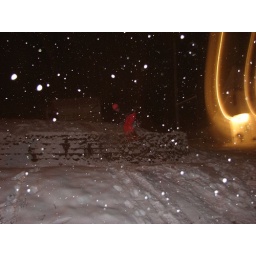
me in a pink hat and pants